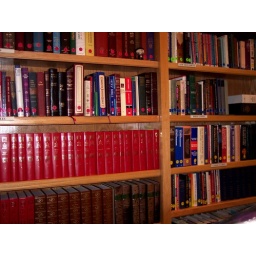
The many books in Dad's office / library.